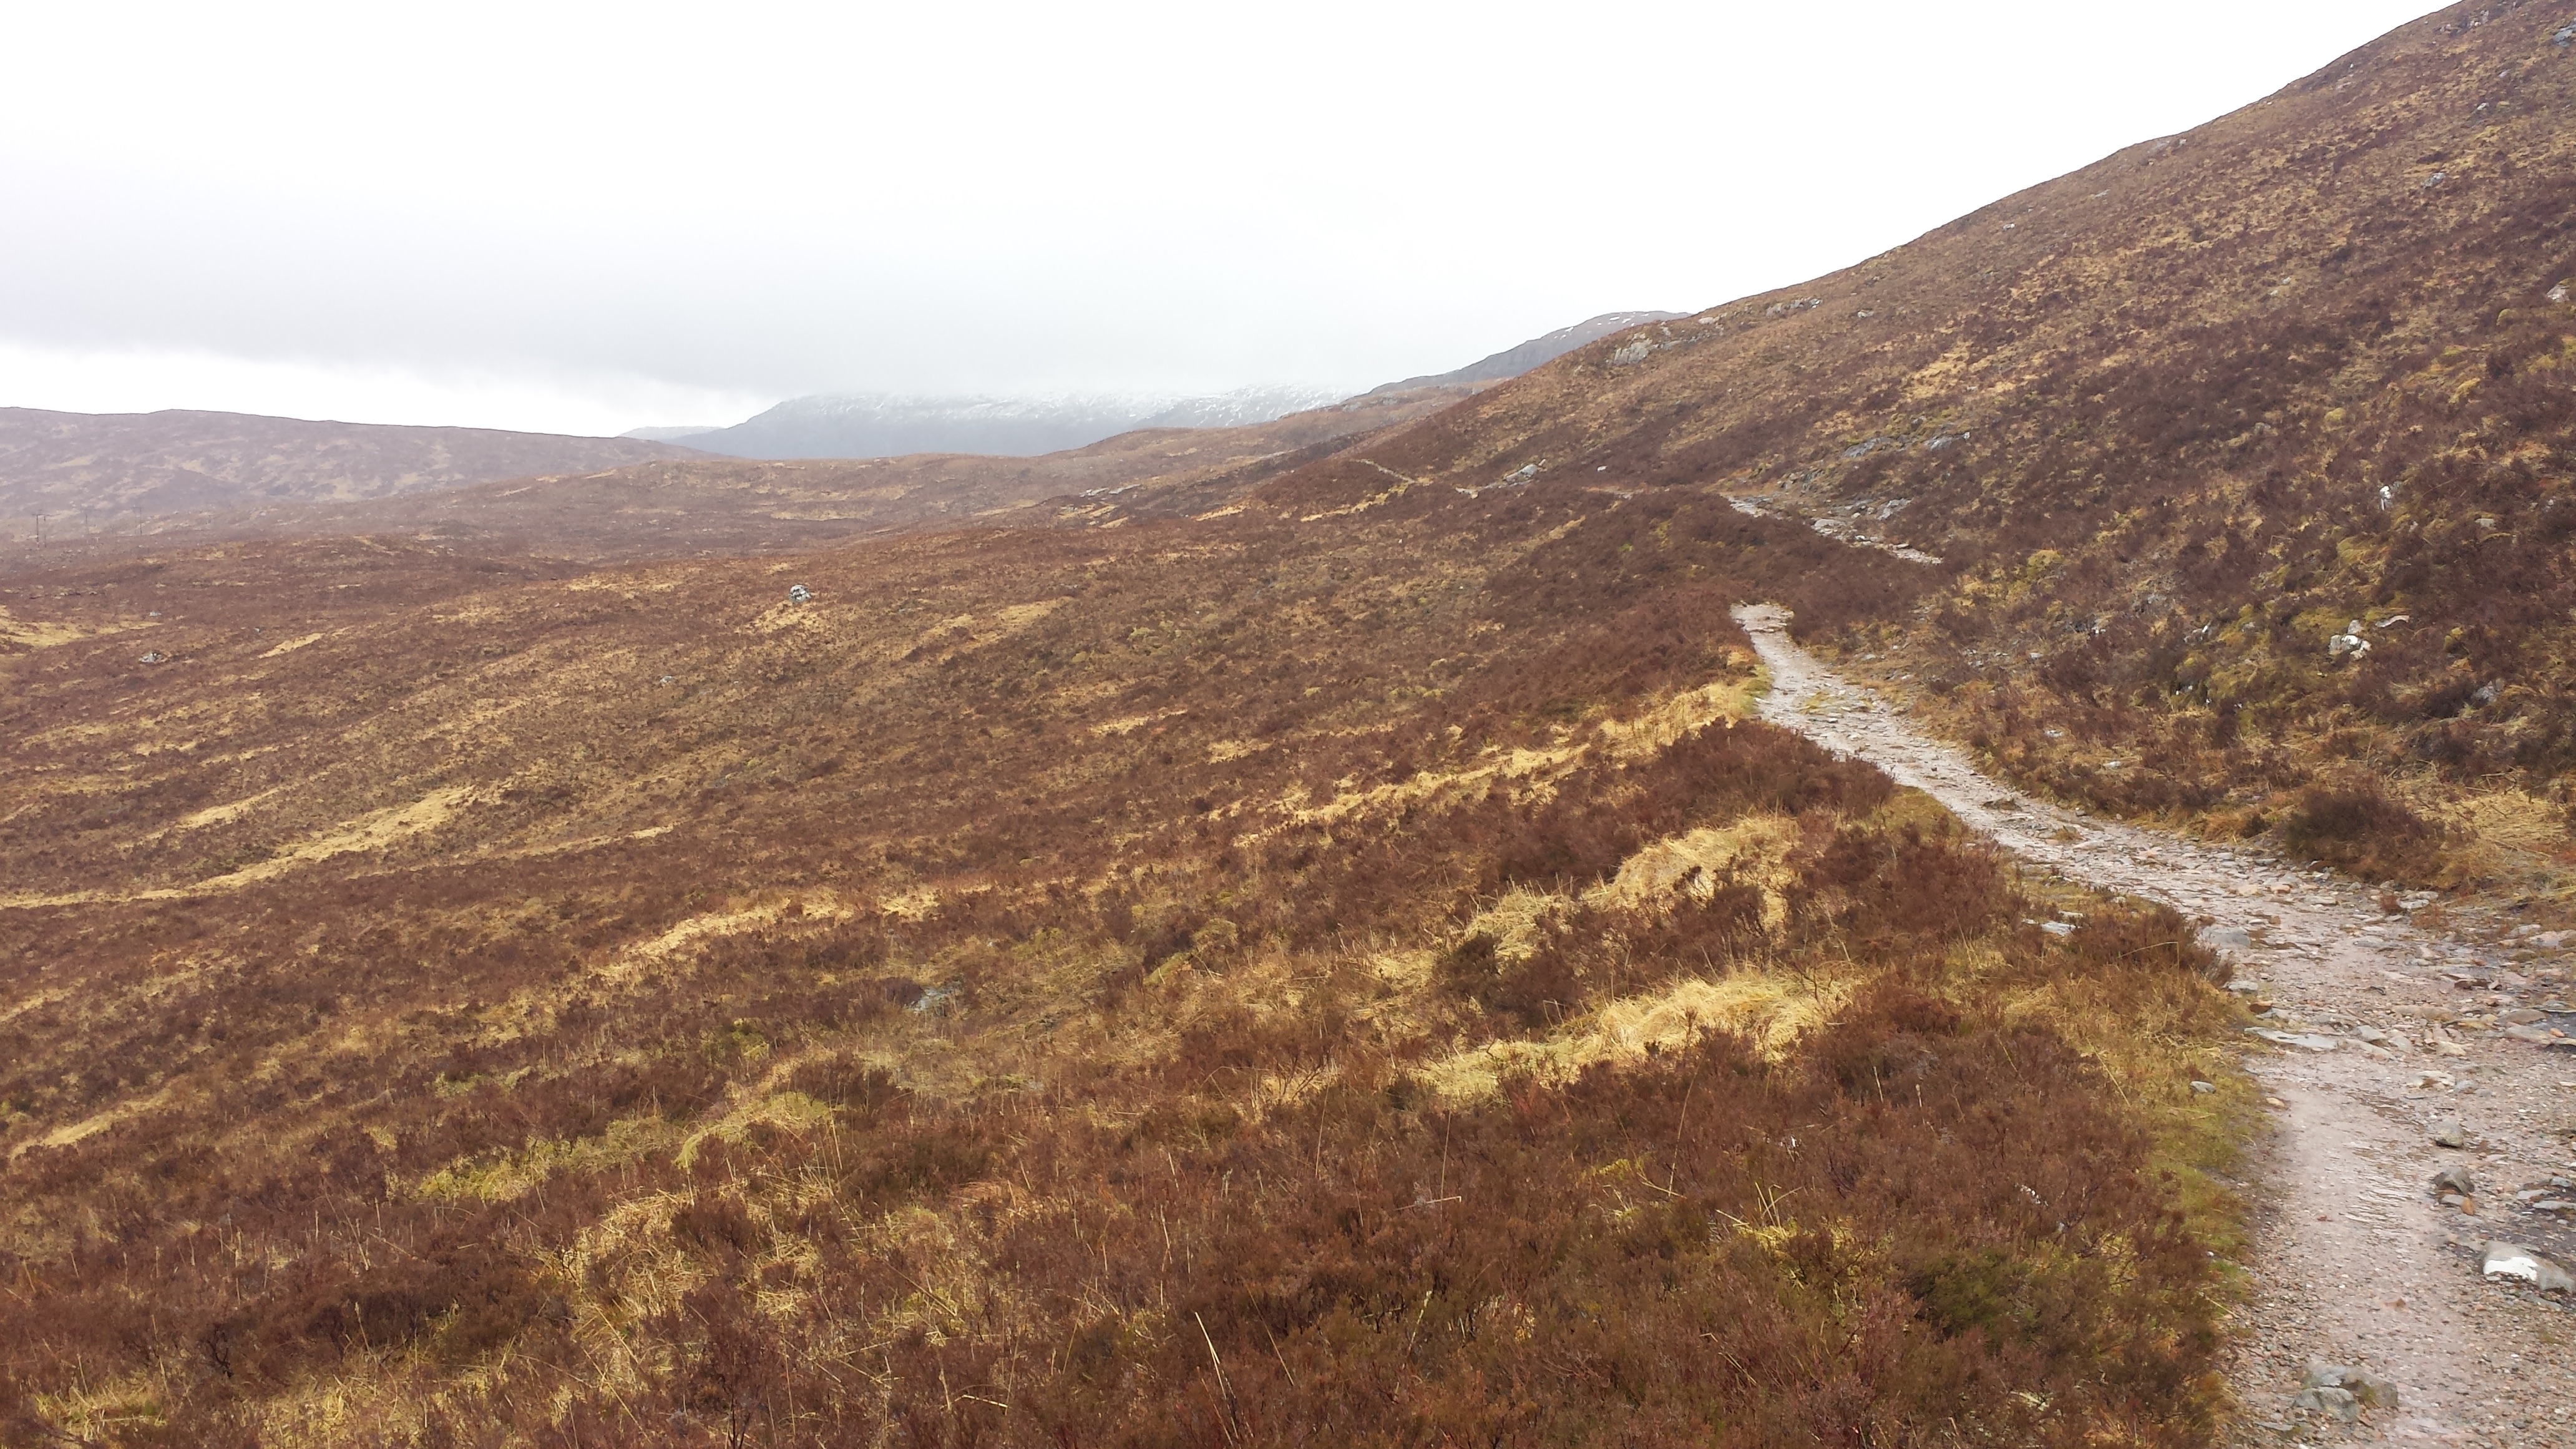
mountain, trail, hill, valley, soil, ridge, plain, geology, plateau, fell, loch, ecosystem, tundra, steppe, mountain pass, geographical feature, mountainous landforms, geological phenomenon